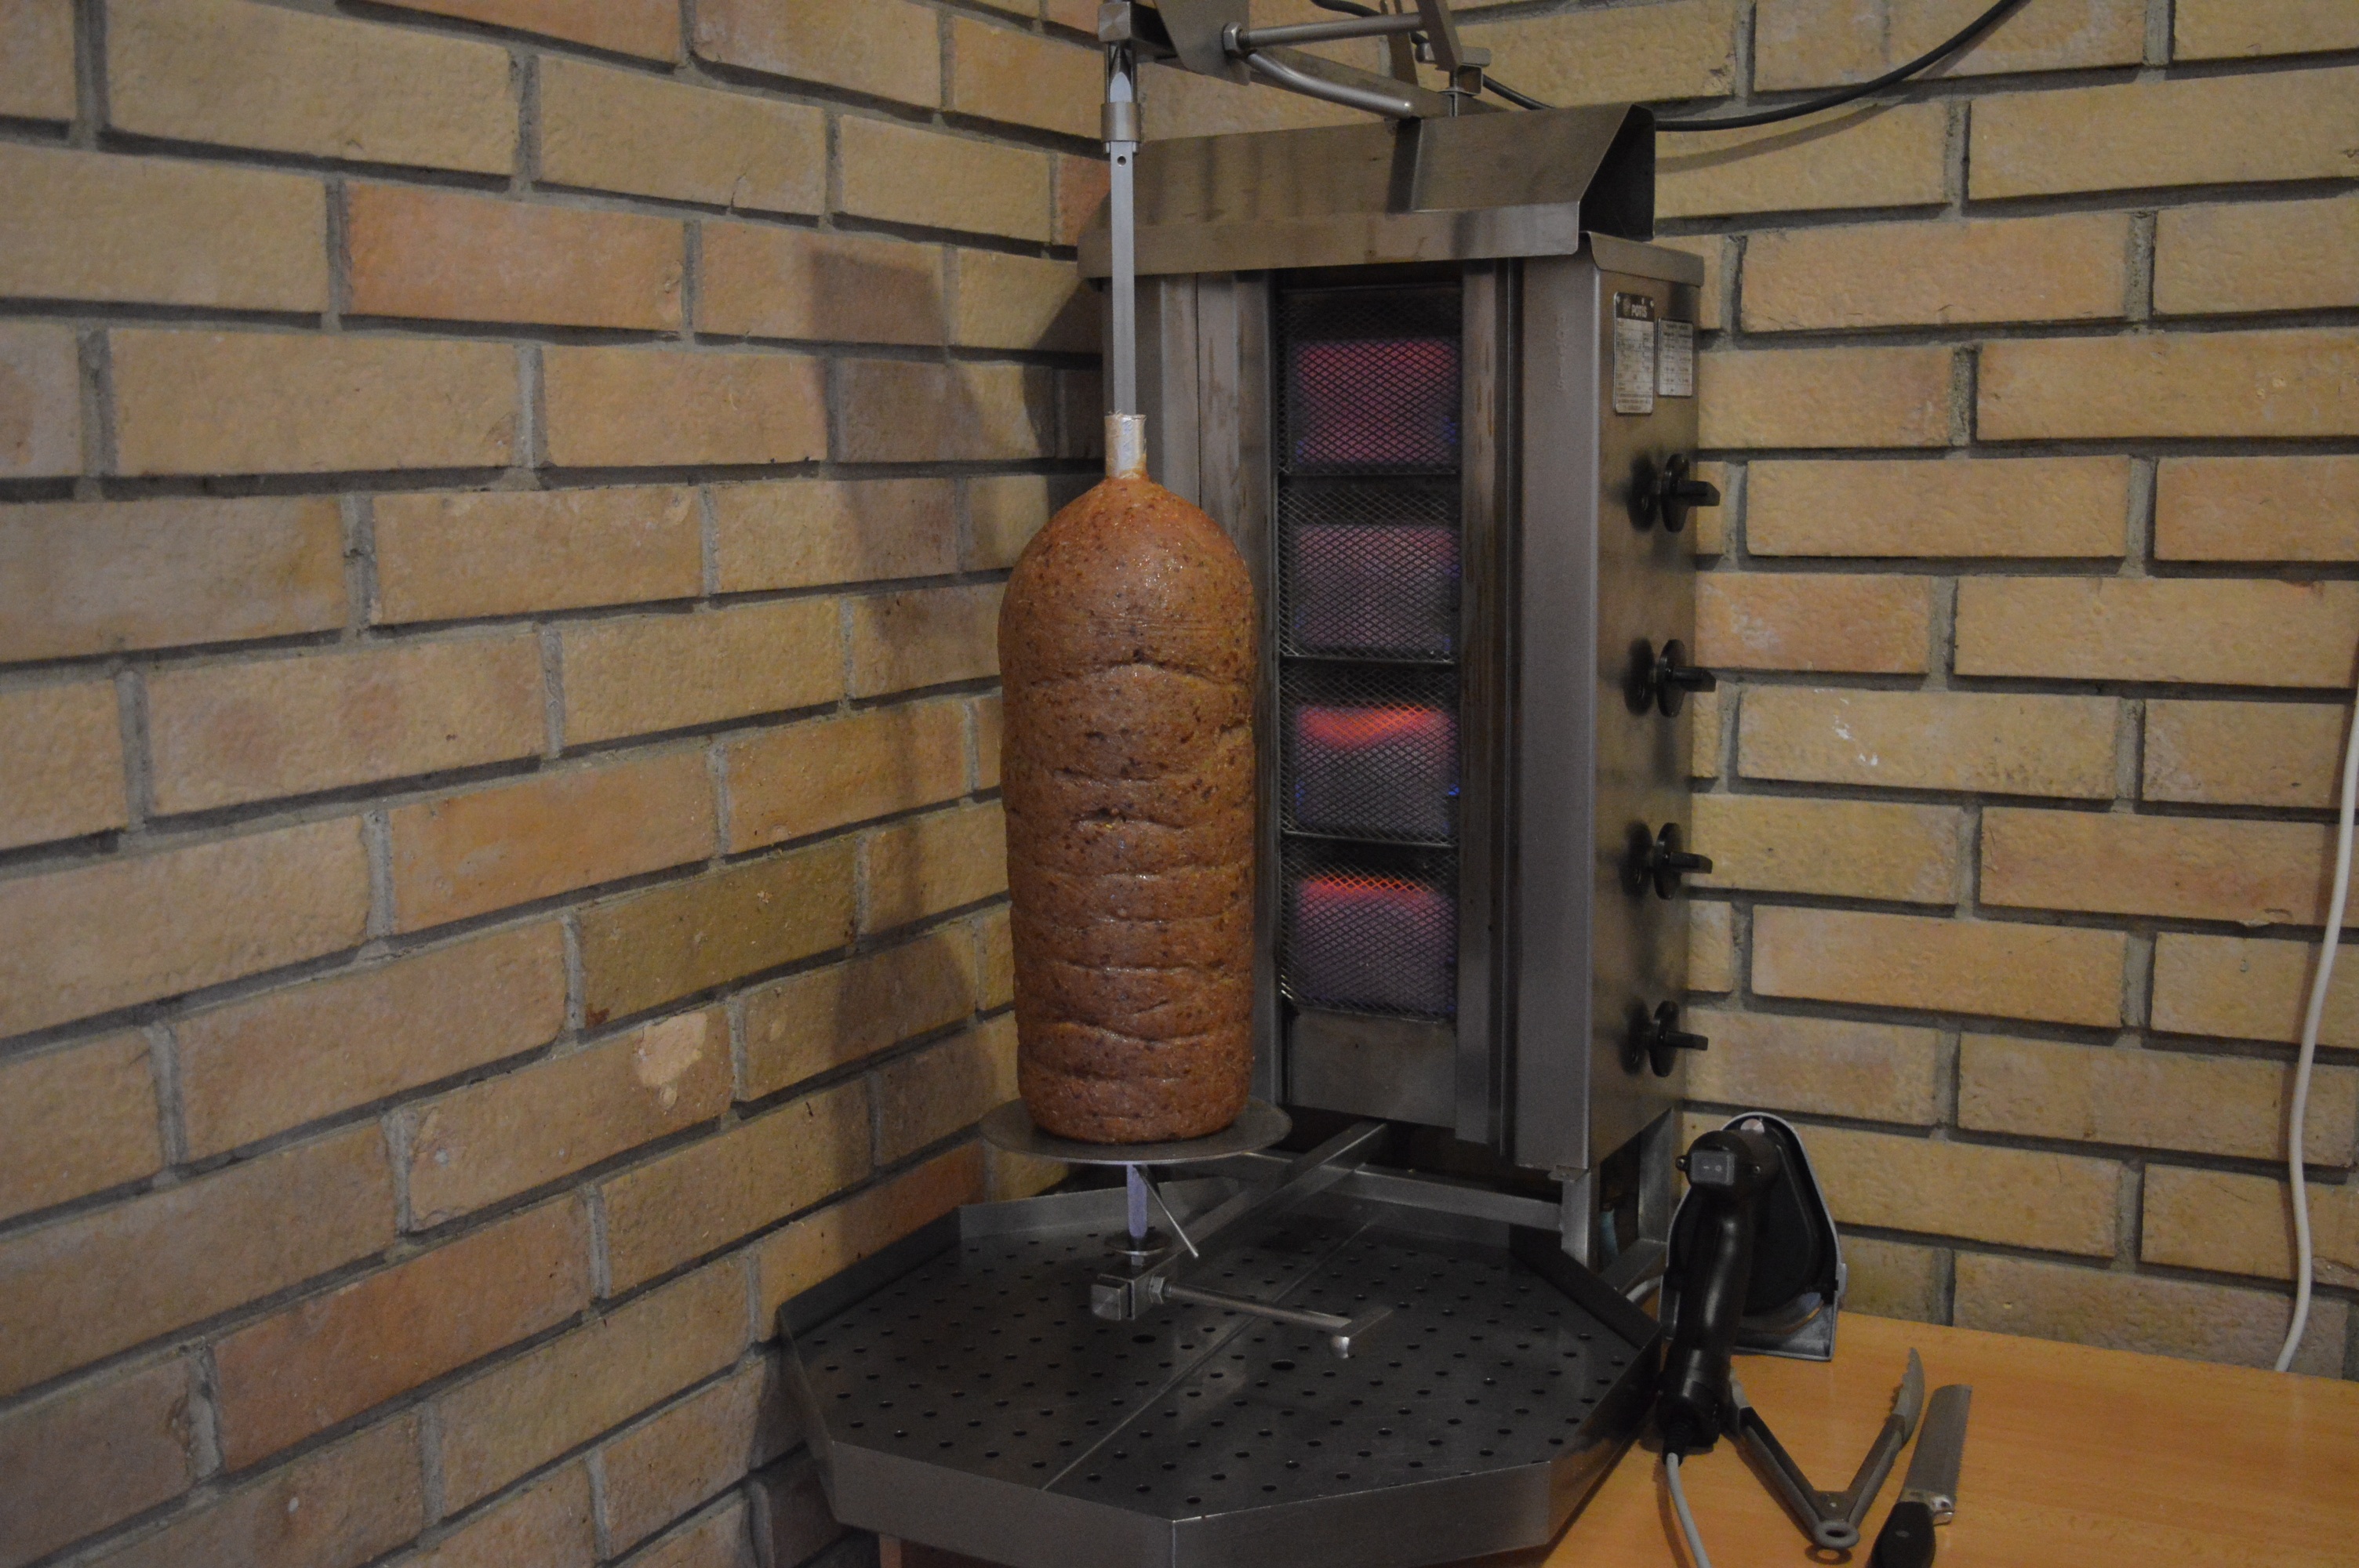
wood, wall, food, cottage, room, lighting, beef, stove, interior design, electric, hearth, kebab, man made object